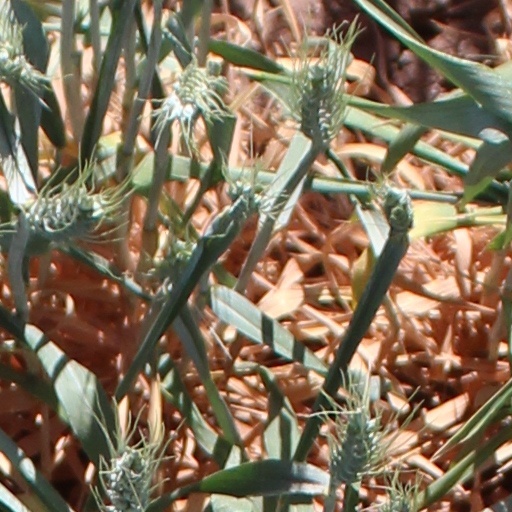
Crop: wheat